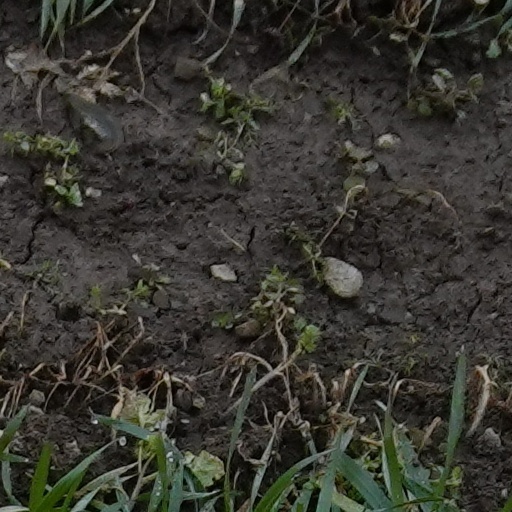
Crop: wheat